Dave Dryburgh

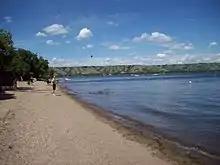
Sand and gravel beach in the foreground, with a sandspit in the background extending into a lake

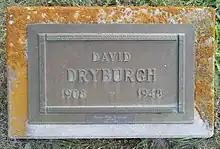
Bronze plaque mounted on a granite base, inscribed with his name, birth year and death year, and a smaller bronze plate attached beneath with his wife's name and dates

Dryburgh coached "The Leader-Post" ice hockey team in the local commercial league during the 1929–30 season. He was also a member of the Regina Curling Club, and a director at the Wascana Country Club.